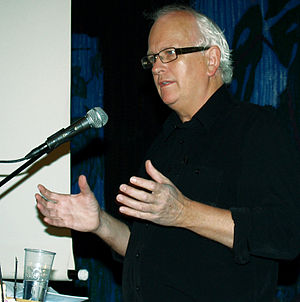
Eyvind Skeie
Eyvind Skeie er en norsk præst og forfatter.